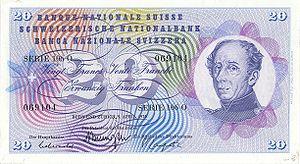
Les billets de banque de la Confédération suisse ayant cours légal en Suisse et au Liechtenstein sont libellés en francs suisses.
Guillaume Henri Dufour, né le 15 septembre 1787 à Constance et mort le 14 juillet 1875 aux Eaux-Vives, est un général, ingénieur, cartographe et homme politique suisse. Il est la figure principale de la victoire sur le Sonderbund, guerre qui a joué un rôle clé dans l'émergence de la Suisse moderne.